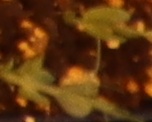
Label: Field Pea